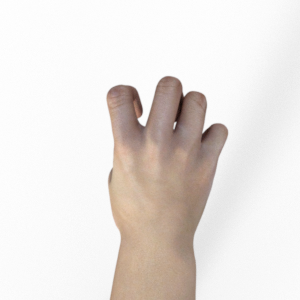
Label: rock